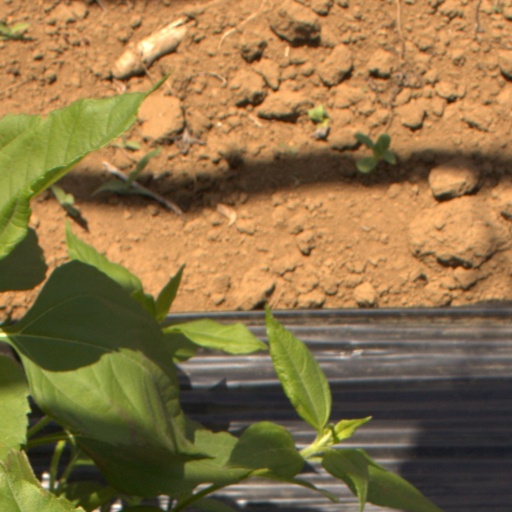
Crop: Jerusalem artichoke